Lancaster Royal Grammar School

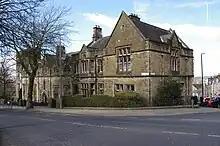
The old school building on East Road. Building on this site started in 1851. The school has subsequently extended across the road and further up the hill

The school offers a wide range of sporting activities to the students throughout their school careers including tennis, sailing, swimming, rowing, cross country running etc. but remains a bastion of rugby union. Achievement in this code is generally accorded more prominence in school life than other activities but the school has achieved more notable success in rowing and cross country running, especially when their far lower budgets are taken into account. Nonetheless, the school has produced some notable figures in rugby union such as the former England and Bath coach Brian Ashton, former captain of Norway Erik Lund and his brother the England international Magnus Lund.